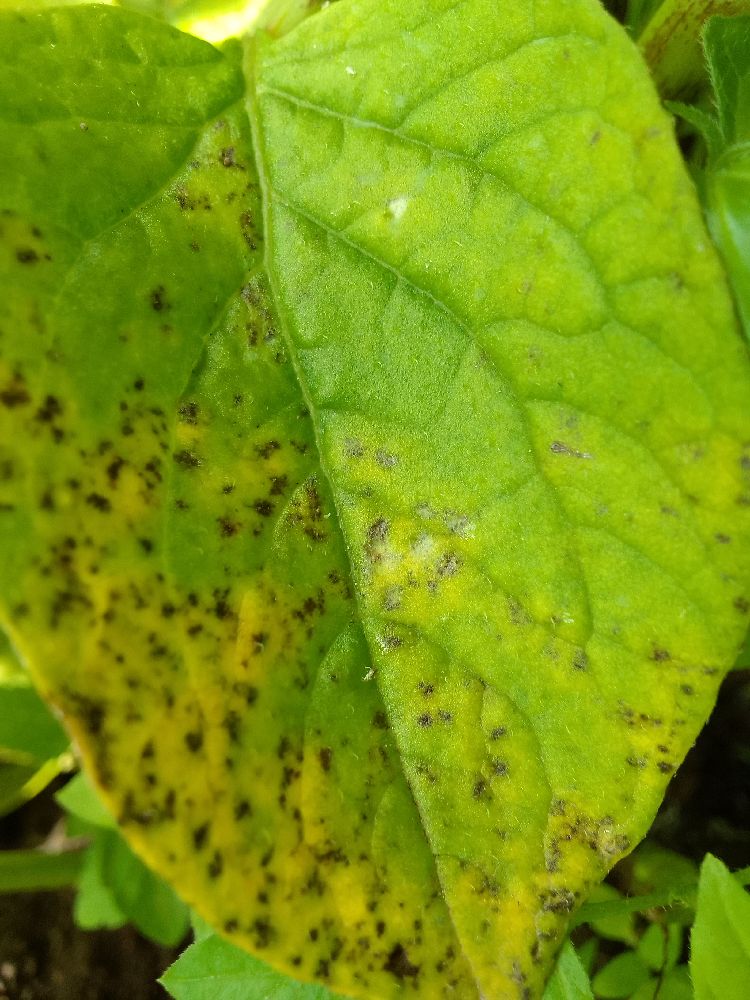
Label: Late blight